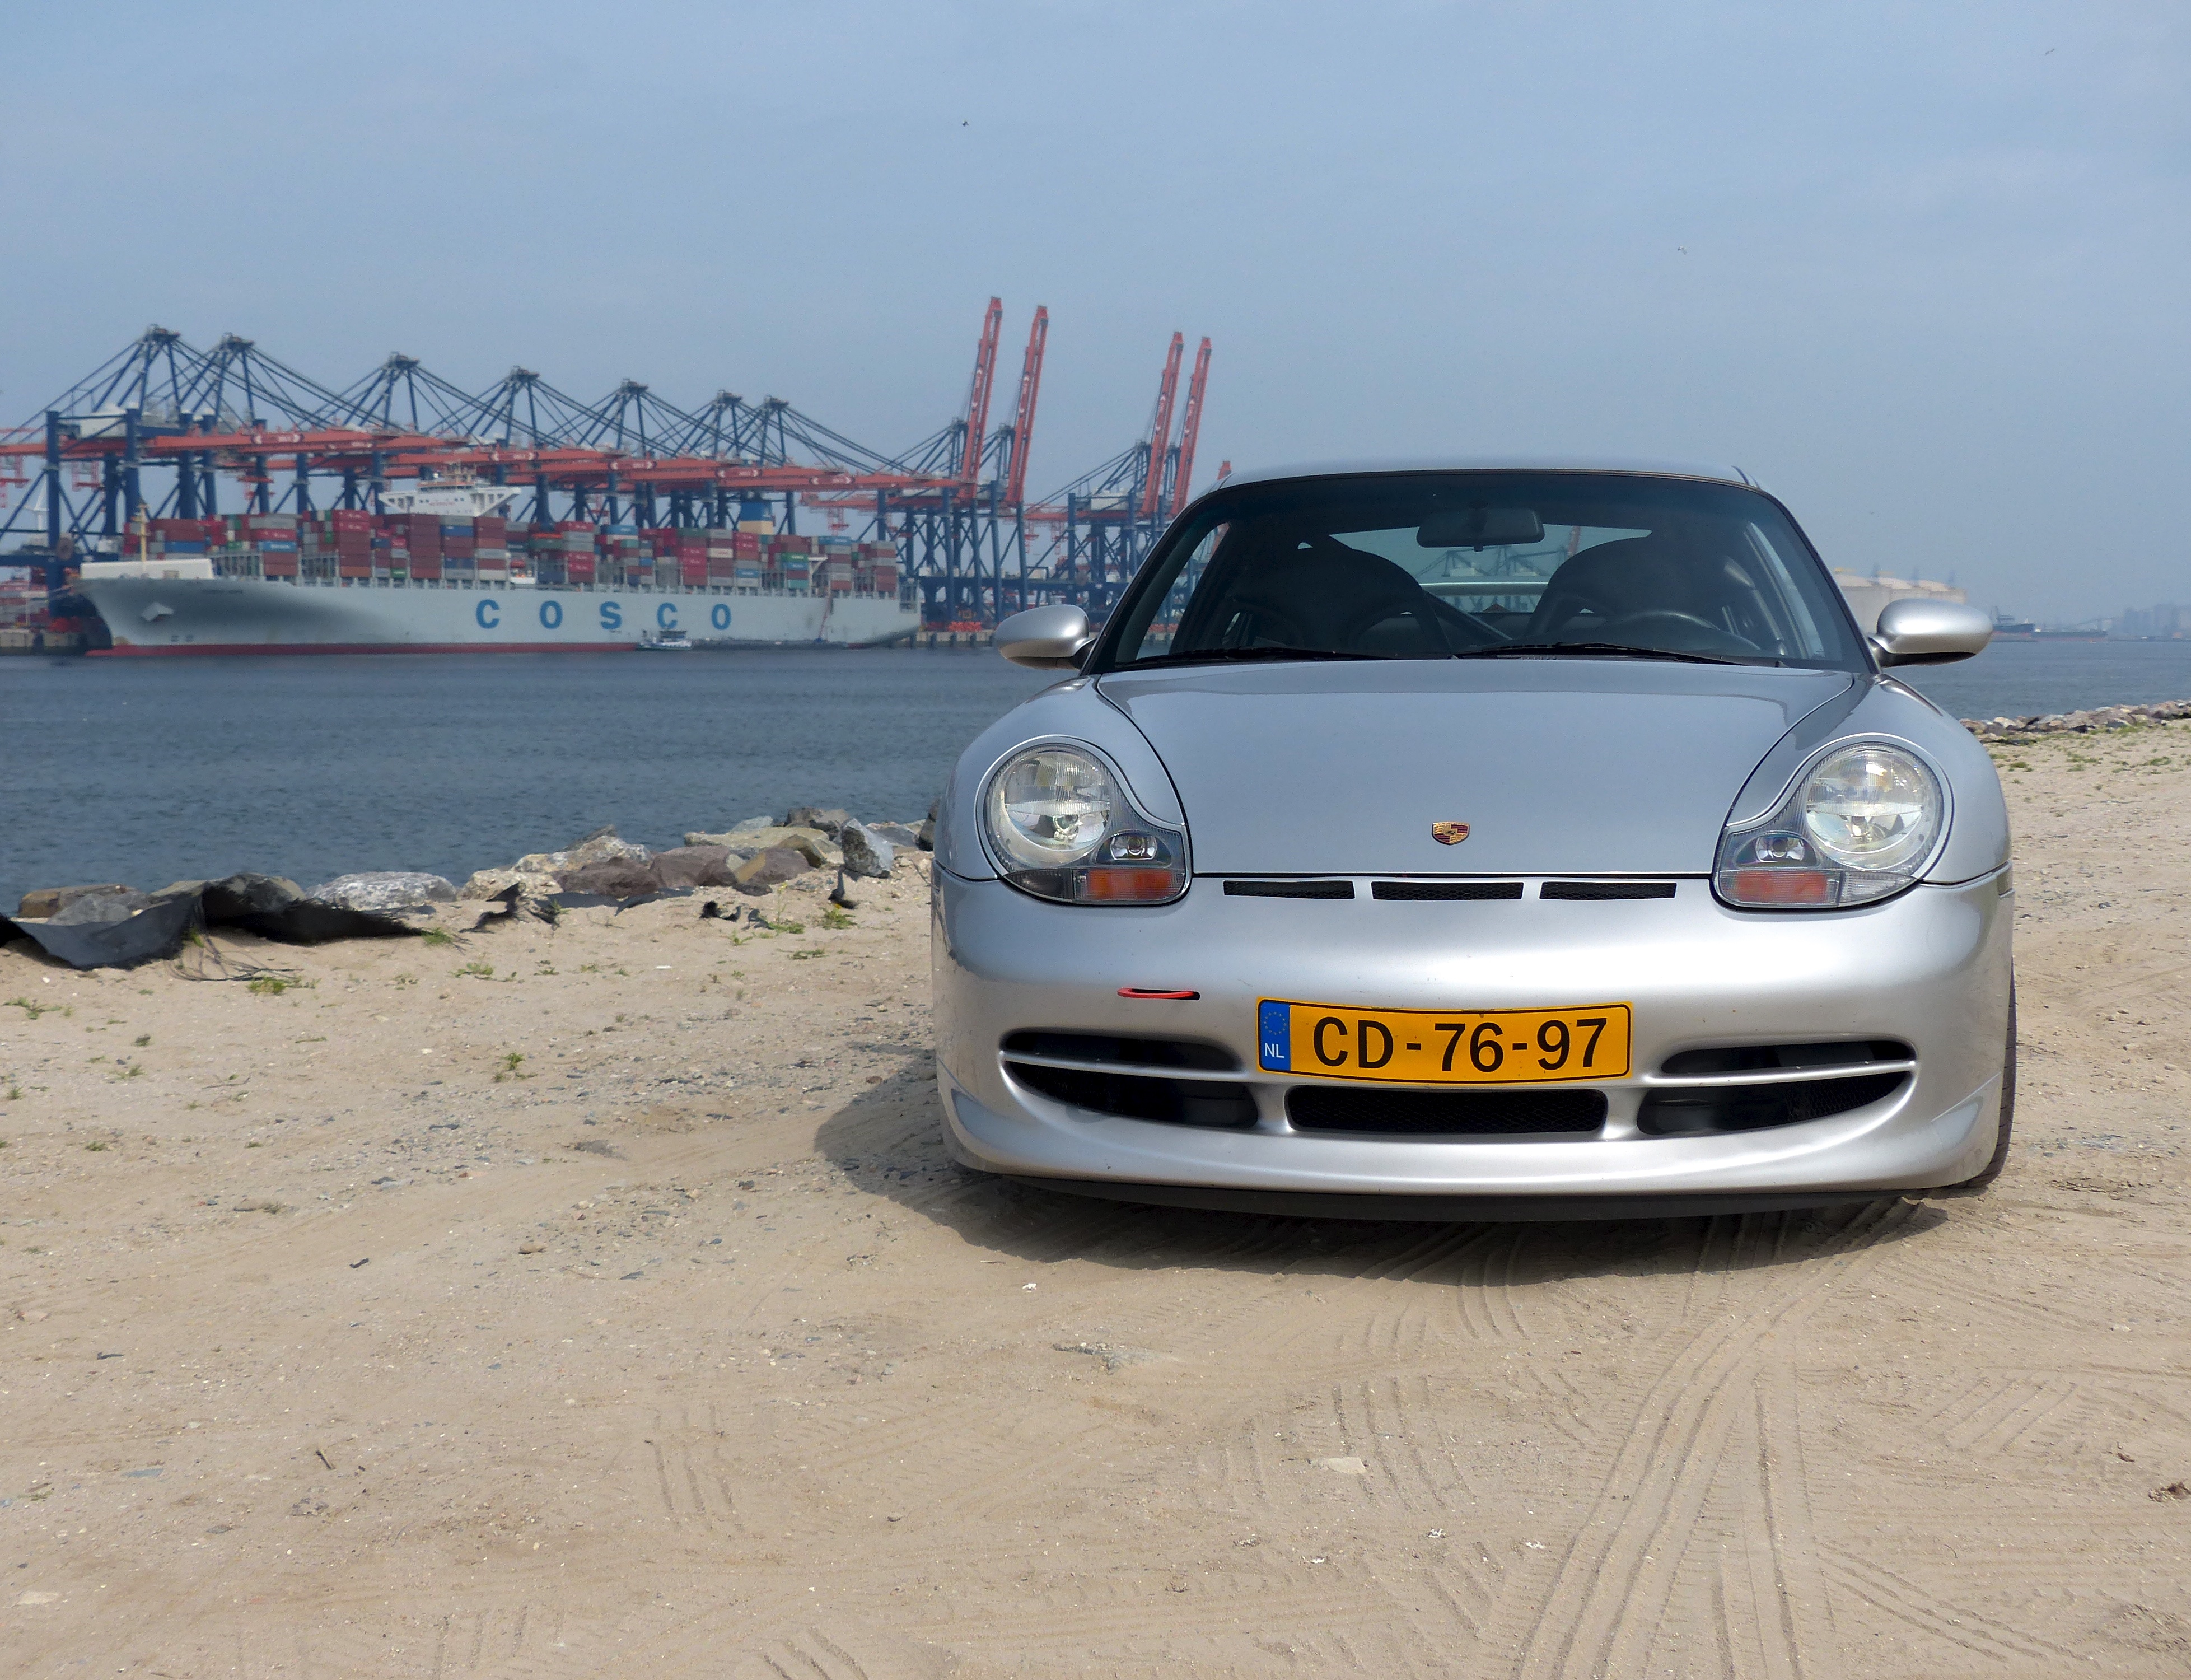
car, wheel, vehicle, sports car, bumper, supercar, holland, convertible, coupe, porsche, gt3, europort, city car, land vehicle, porsche boxster, automobile make, automotive exterior, automotive design, luxury vehicle